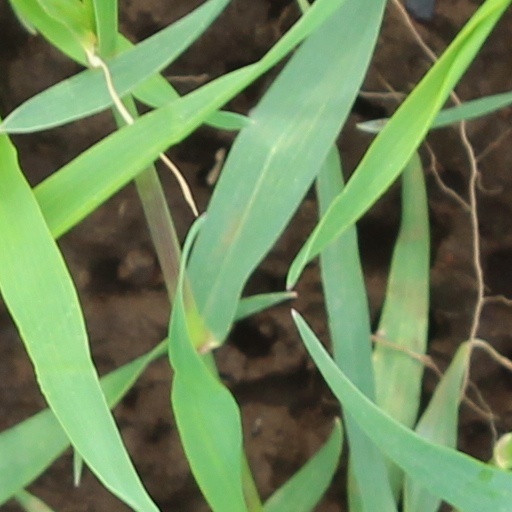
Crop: wheat